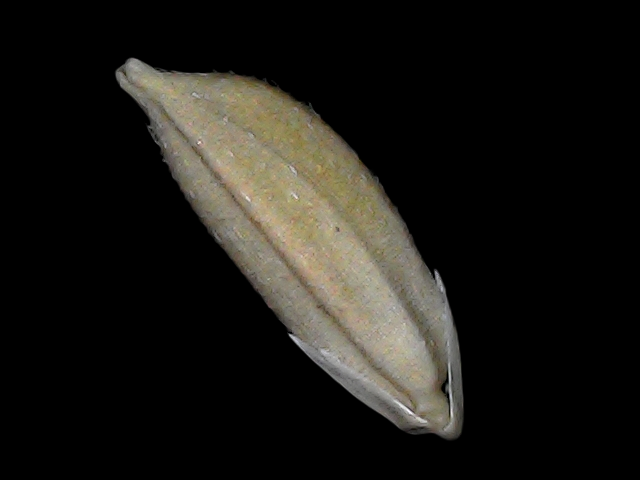
Rice variety: Bd34